Thomas Bromley (chief justice)

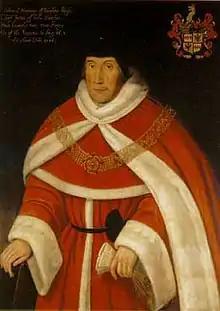
Sir Edward Montagu. He was browbeaten into approving the succession of Lady Jane Grey, along with Bromley. Edward Foss, the judicial biographer, contrasts their respective treatment by Queen Mary.

It seems likely that Bromley served as an MP in the English Reformation Parliament of 1529–36. This was first suggested by the historian Albert Pollard. The History of Parliament Online suggests that he might even have served in the succeeding parliaments, a view made plausible by the scantiness of records on the identity of members. The main evidence for his sitting in the English House of Commons is a list of MPs drawn up by Thomas Cromwell, the powerful chief minister and parliamentary fixer of Henry VIII, in 1533. It is headed by Sir George Throckmorton, a prominent religious conservative, and those on it were either of similar opinions or heavily committed to the wool trade, both groups being generally opposed to a break with the Papacy. Hence it probably lists those likely to oppose the Statute in Restraint of Appeals, a key piece of Reformation legislation. Bromley is listed twice: an entry near the head has been crossed out and he is named again at the foot of the list. His presence on the list means that he had displeased Cromwell. It is also fairly certain evidence that he did sit as an MP for at least some of the parliament after being returned in a by-election. His constituency is unknown but Lostwithiel and Lancaster have been suggested.